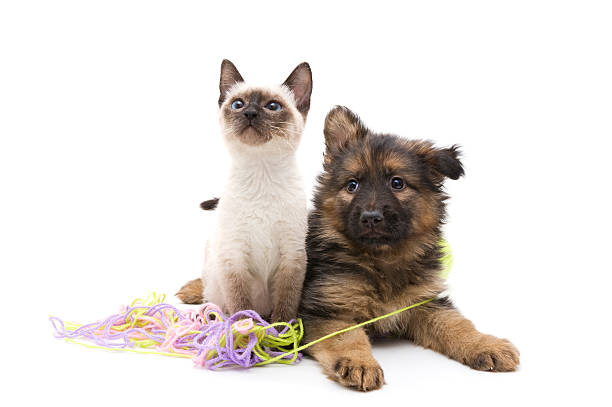
Adjective: hairier
Antonym: balder